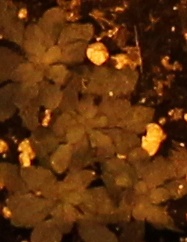
Label: Horseweed